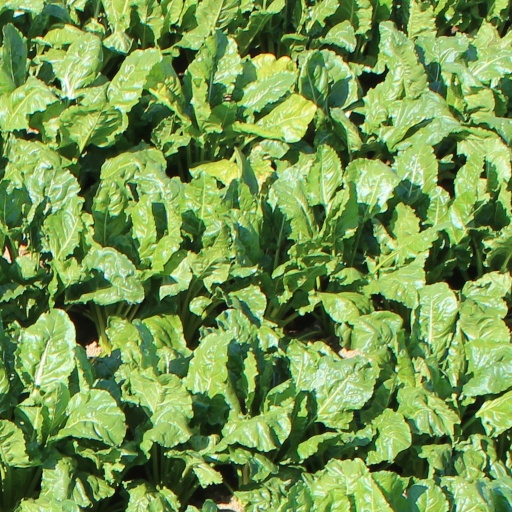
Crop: sugar beet